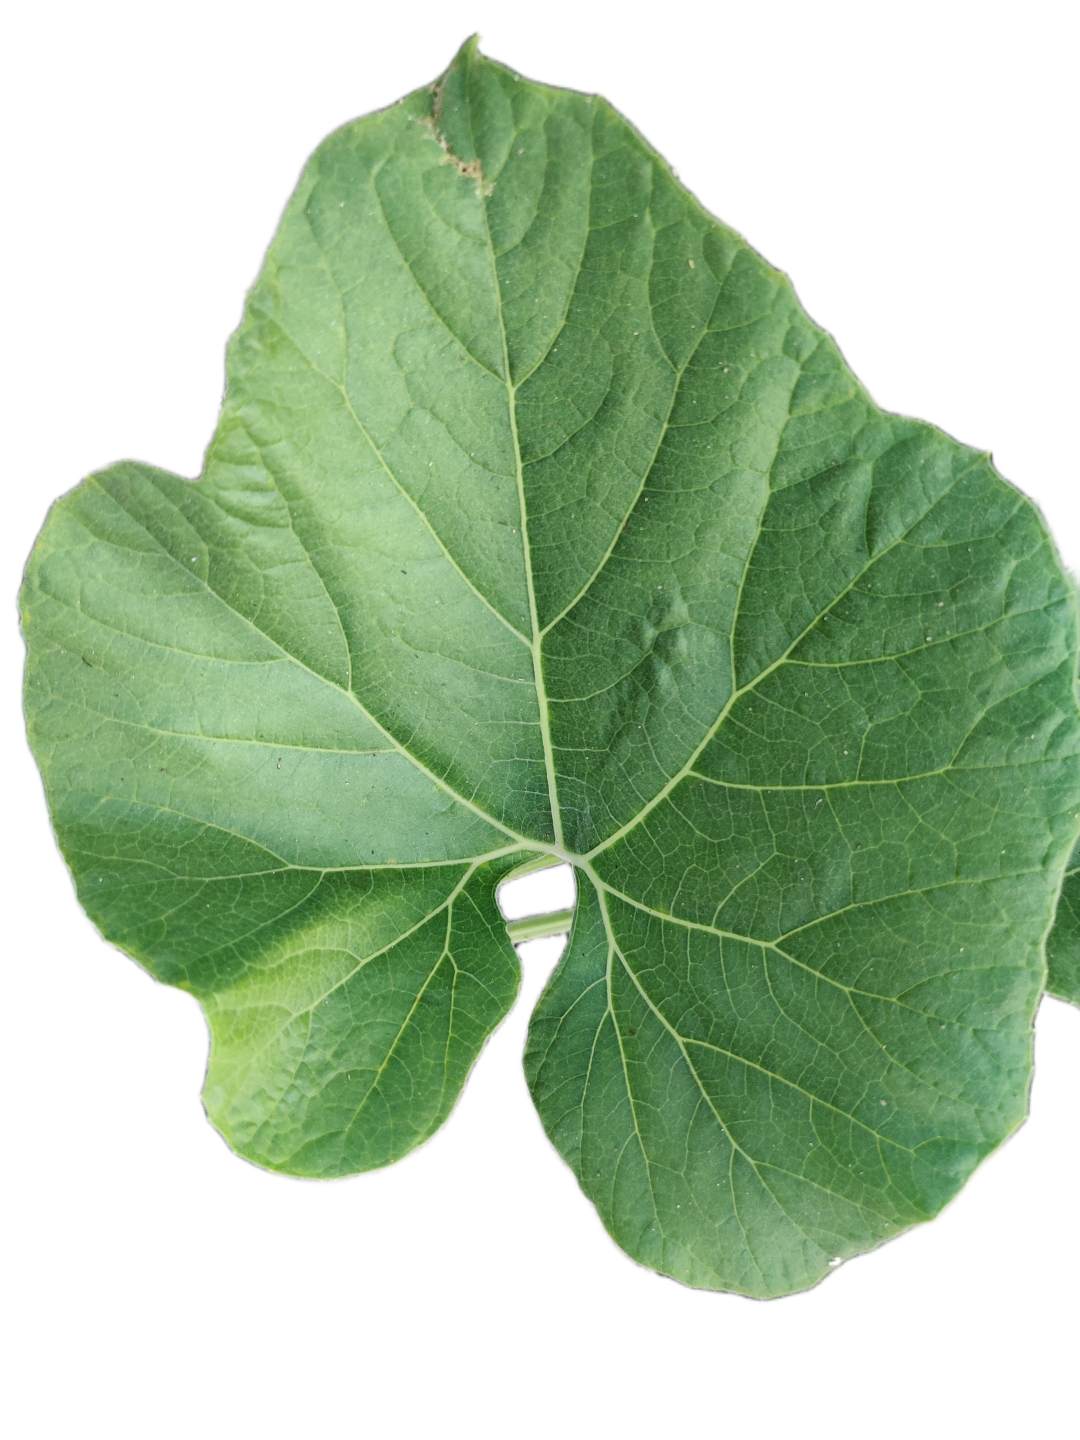
Crop: Bottle Gourd
Label: Healthy